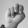
ASL letter: N